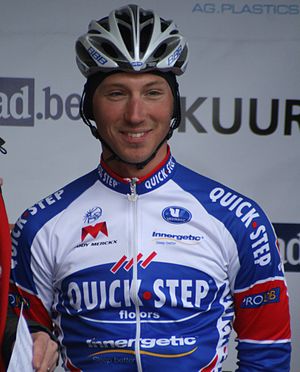
Marco Bandiera
Marco Bandiera er en italiensk professionel cykelrytter, som har cyklet for det professionelle cykelhold Lampre-Fondital, og fra 2010 for Team Katusha.